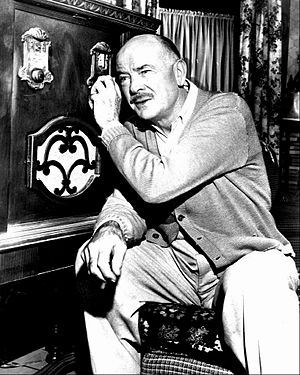
Dean Jagger
Dean Jagger fra en Twllight Zone-episode fra 1961.
Dean Jeffries Jagger var en amerikansk teater-, tv- og filmskuespiller.